Howard Hardware Storehouse

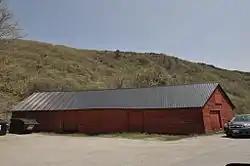

The Howard Hardware Storehouse is a historic storage building off Bridge Street in Bellows Falls, Vermont. Built about 1895, it is a surviving reminder of the city's railroad-related economic past, built in a distinctive tetrahedral shape to accommodate nearby railroad lines. It was listed on the National Register of Historic Places in 1990.